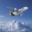
Label: airplane